125th Pennsylvania Infantry Regiment

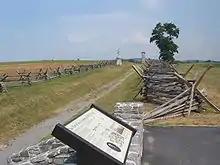
The Sunken Road at Antietam National Battlefield

In his memoirs General William T. Sherman decried a systematic problem which the 125th Pennsylvania fell prey to at Antietam, along with many other Regiments in their initial battles: